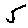
Label: 5